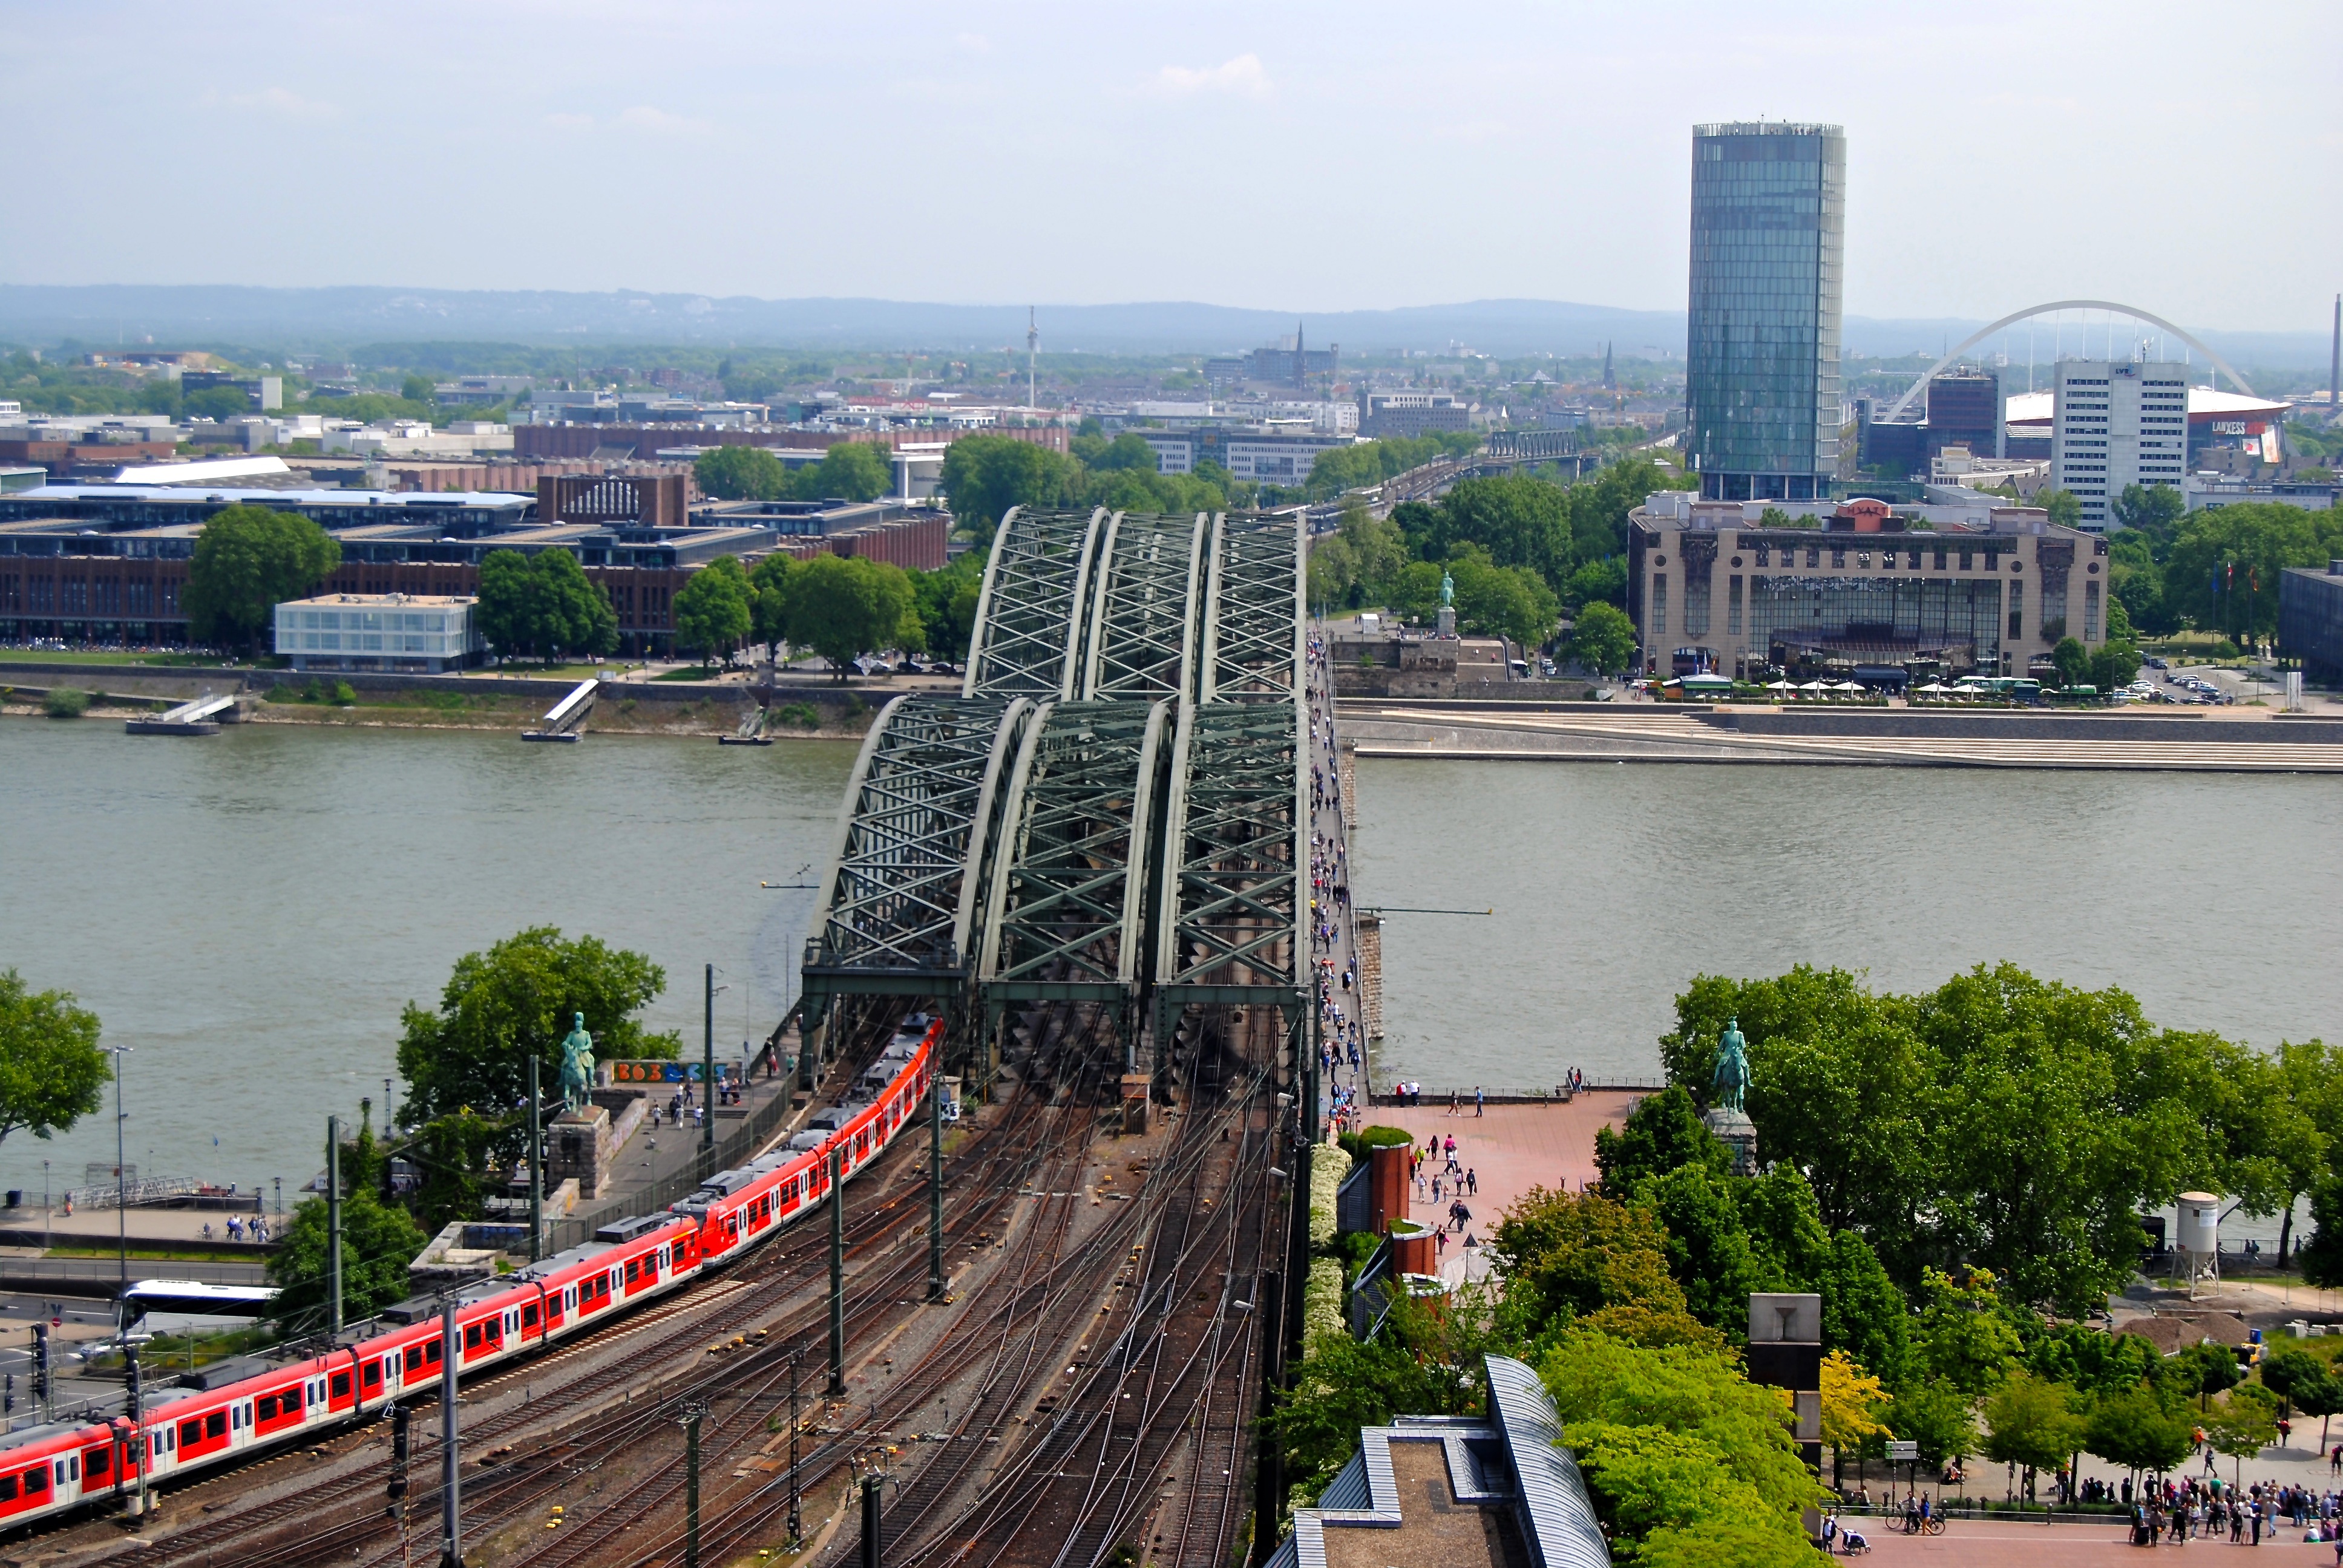
bridge, building, river, overpass, cityscape, transport, vehicle, amusement park, landmark, port, waterway, public transport, places of interest, cologne, architectural style, historically, roofs, rhine, gothic architecture, harbour area, rhine river, gothic style, rheinbr cke, aerial photography, view from dom, triangle tower, k lner building, skyway, rolling stock, metropolitan area